Guillermo Franco

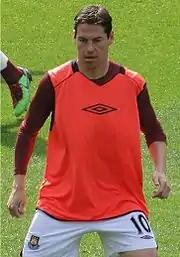
Franco playing for West Ham United in 2010

Guillermo "Guille" Luis Franco Farquarson (born 3 November 1976) is a former professional footballer who played as a striker. Born and raised in Argentina, he played for the Mexico national team.